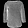
Label: Pullover